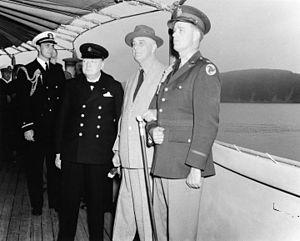
Franklin Delano Roosevelt /ˈfɹæŋklɪn ˈdɛlənoʊ ˈɹoʊzəvɛlt/, né le 30 janvier 1882 à Hyde Park et mort le 12 avril 1945 à Warm Springs, est un homme d'État américain, 32ᵉ président des États-Unis, en fonctions de 1933 à 1945. Figure centrale du XXᵉ siècle, il est le seul président américain à avoir été élu à quatre reprises. Il ne fait cependant qu'entamer son quatrième mandat, emporté par la maladie quelques mois après le début de celui-ci. Il est également le troisième président des États-Unis dont la majorité des ancêtres est d'origine néerlandaise après Martin Van Buren et Theodore Roosevelt, étant issu de la même famille que ce dernier.
La conférence de l'Atlantique, qui eut lieu du 9 au 12 août 1941, permit la négociation de la Charte de l'Atlantique, par le Premier ministre britannique Winston Churchill et le président américain Franklin D. Roosevelt, à bord de navires de guerre ancrés à Argentia sur la côte Sud de Terre-Neuve, alors colonie britannique. Une déclaration commune est rédigée le 14 août 1941.